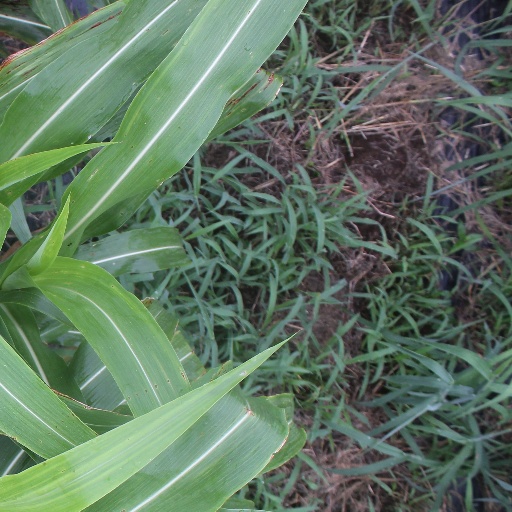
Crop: sorghum